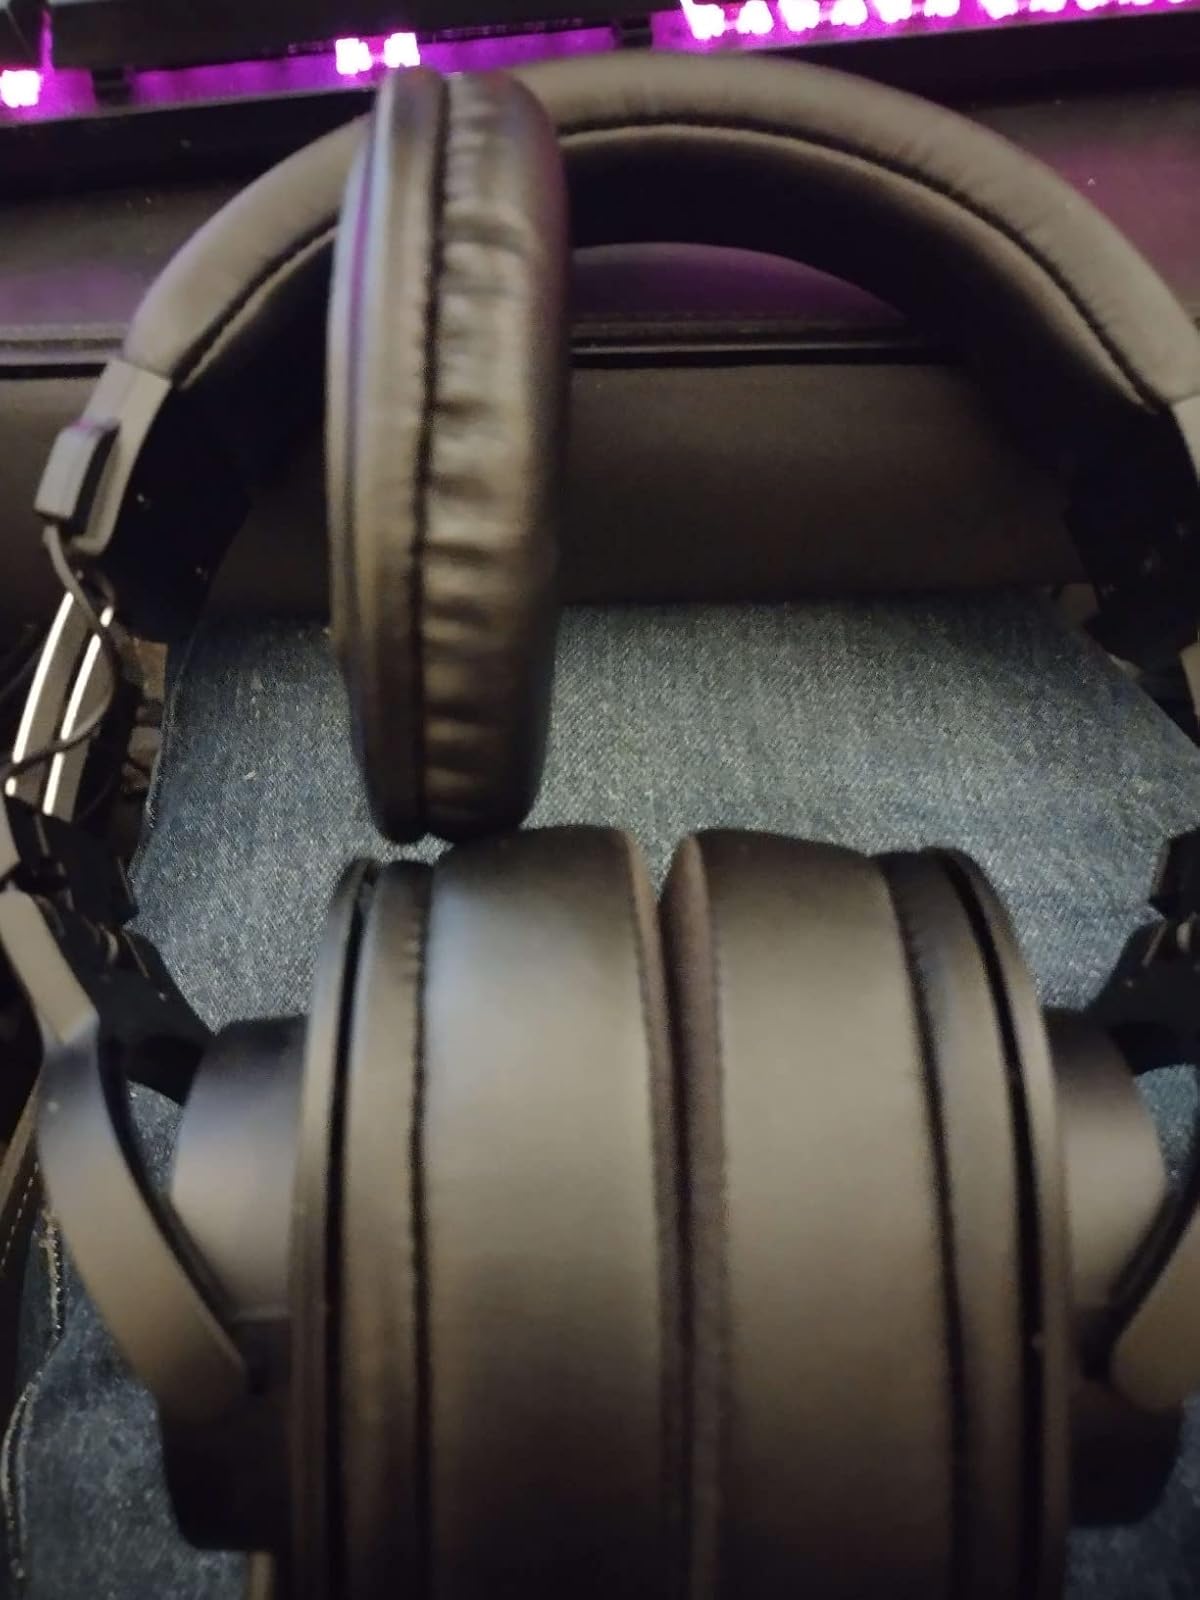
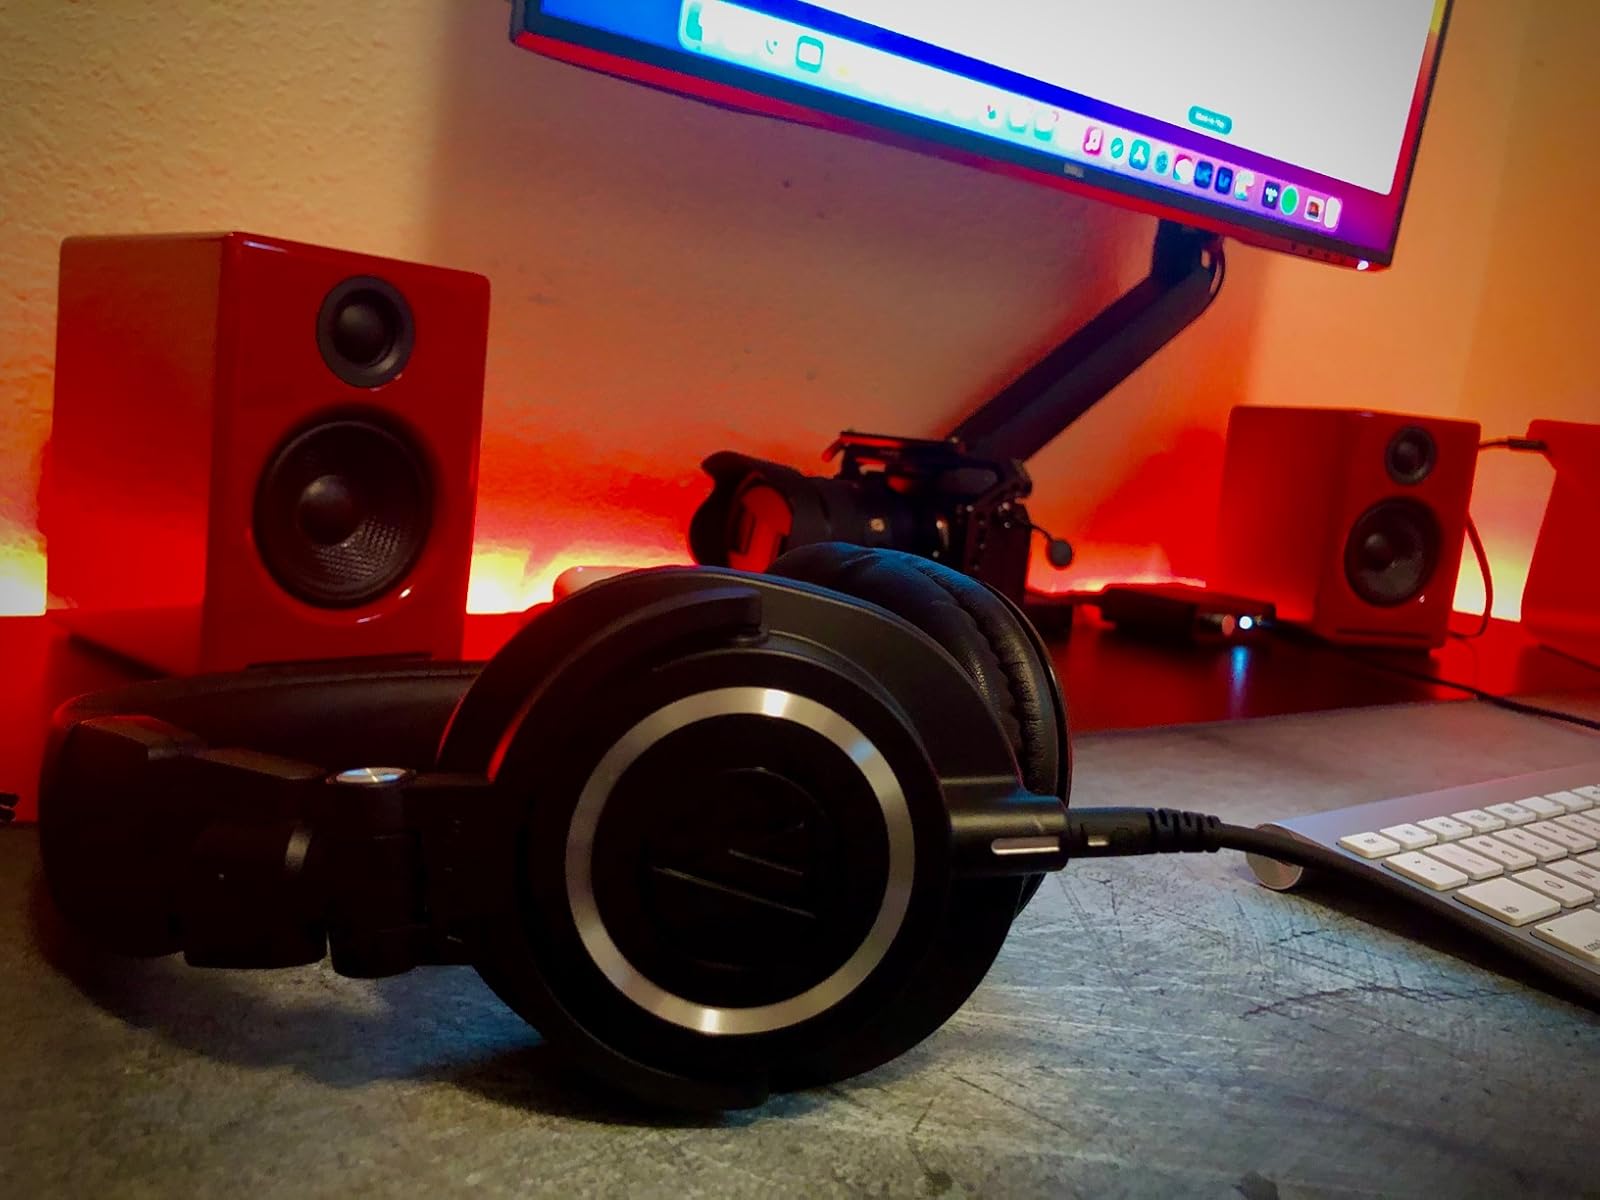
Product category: headphones
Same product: no